Nahlin (yacht)

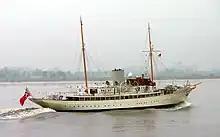
"Nahlin" on a sea trial in 2009

In 2006 Sir James and Lady Dyson acquired the yacht from Anthony Bamford. In 2010 she was registered in Glasgow under her original name "Nahlin", and returned to service.